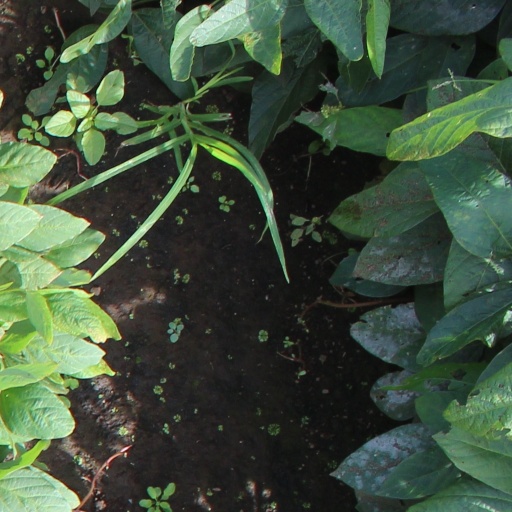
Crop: soybean